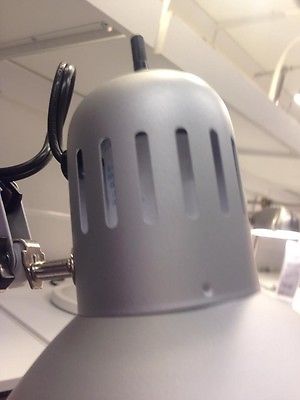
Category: lamp